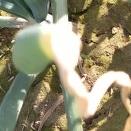
Crop: Onion
Condition: fusarium-d